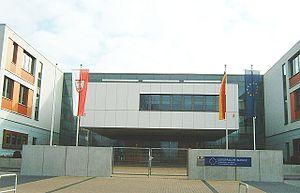
L’école européenne de Francfort est située à Praunheim, dans un quartier du nord de la ville. Pour la première année, elle prépare les élèves au baccalauréat européen.